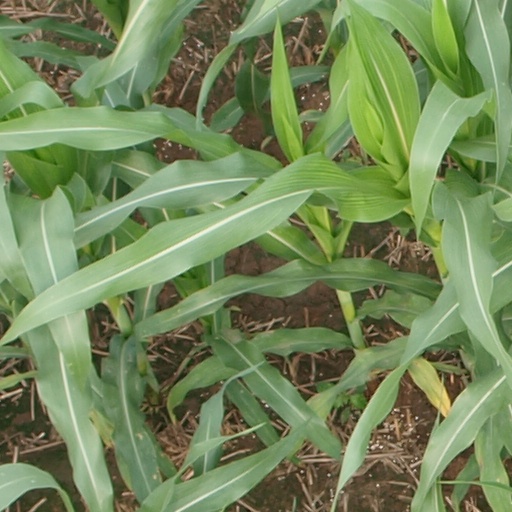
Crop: maize; corn